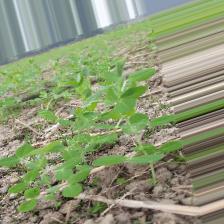
Label: Normal